Roman Catholic Diocese of Las Cruces

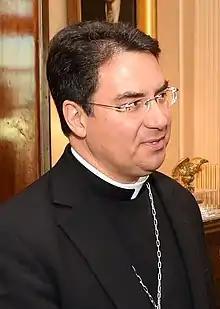
Bishop Cantú (2017)

In November 2018, the Diocese of Las Cruces released the names of 28 clergy who were credibly accused of committing acts of sex abuse while serving in the diocese. In February 2019, the diocese released the personnel files of all of the credibly accused clergy. The diocese added 13 more clergy and a volunteer teacher to the credibly accused list as well.